Anna Danes

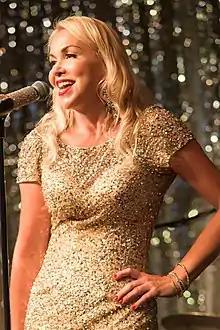
Danes Performing in 2015

Anna Danes (born July 4, 1969) is an American singer-songwriter, speaker, writer and music event producer. "Find Your Wings", her second album, a collection of jazz standards and original songs was released in 2016, and peaked at #22 on the jazz music Billboard charts and debuted on the iTunes jazz charts at number one.